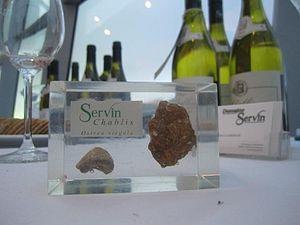
Exogyra Virgula
Le chablis est un vin blanc sec français d'appellation d'origine contrôlée produit autour de Chablis, dans le département de l'Yonne.